Ship's chronometer from HMS Beagle

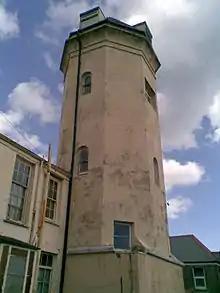
Falmouth Observatory

In March 1831 the chronometer was delivered to Devonport where the rate was checked and recorded. On 6 December 1831 it was issued to Captain Stokes in command of HMS "Beagle". It sailed with Captain Fitzroy on "Beagle"'s famous second voyage and was returned to Greenwich 7 November 1836. After a period at Arnold and Dent for cleaning it was transported by HMS "Lightning" to Devonport or Portsmouth for issue to ships there.